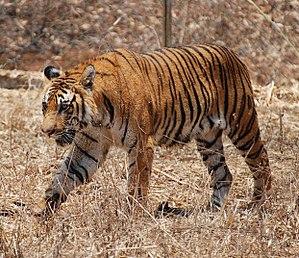
Un animal national est un animal choisi par une communauté comme son emblème en raison de sa représentativité, soit parce qu'il est caractéristique du territoire considéré, soit encore pour la Nouvelle Zélande le kiwi. Certains pays ont plusieurs animaux nationaux.